Mendel Art Gallery

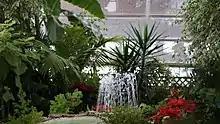
Civic Conservatory interior

The Mendel Art Gallery grew out of the Saskatoon Art Centre, which opened in 1944 in the Standard Trust Building and moved several times, the last time in 1963 to a back room on Fourth Avenue North. It was endowed by Frederick "Fred" Salomon Mendel, a refugee from Nazism who founded Intercontinental Packers (now Mitchell's Gourmet Foods, a unit of Maple Leaf Foods) and announced in 1960 that in celebration of his 20th anniversary in Saskatoon, he would give the city money to establish a public art museum. His gift was matched by the Province of Saskatchewan. In 1965 he also donated 15 works by the Group of Seven which became the nucleus of the permanent collection. The modernist building, which opened on October 16, 1964, was designed by the Winnipeg architectural firm Blankstein, Coop, Gillmor and Hanna of Winnipeg (now numberTEN architectural group), led by partner-in-charge Al Hanna and design architect Doug Gillmor, who won the design contest. The Civic Conservatory was built as part of the same project, at the suggestion of the then mayor, S. L. Buckwold. The building was extended in 1975.